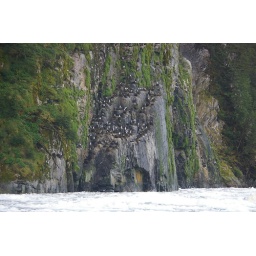
Blue-eyed shags -- cormorants (Phalacrocorax atriceps) nesting on the rock wall in Calvo Fjord